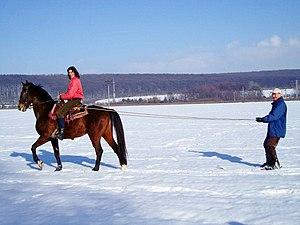
Le ski attelé ou ski joëring est une discipline sportive alliant le ski et un attelage animal, équestre. Il se pratique avec, un cheval ou un poney attelés qui tire le skieur. Il existe également une forme motorisée de cette activité.